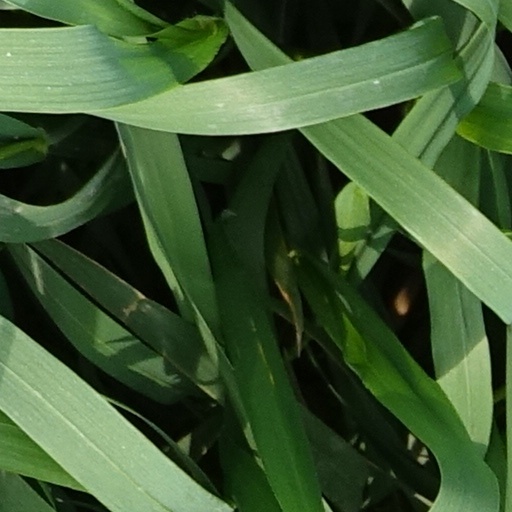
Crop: wheat